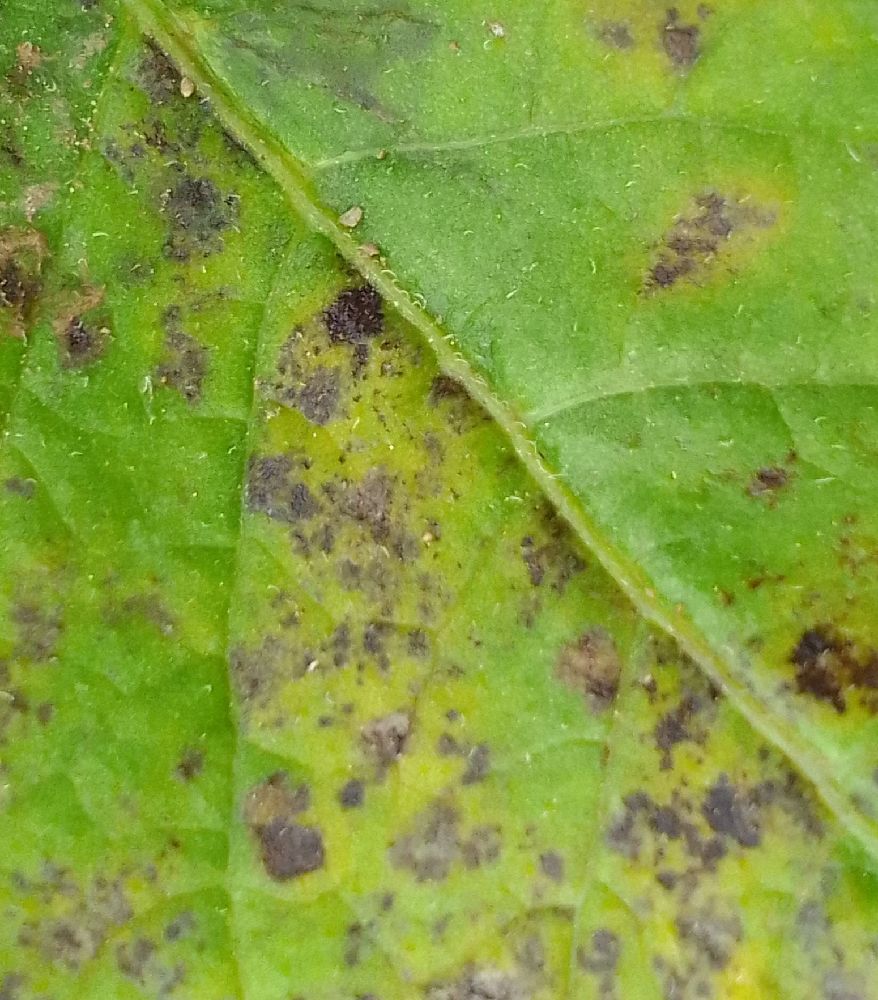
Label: Early blight